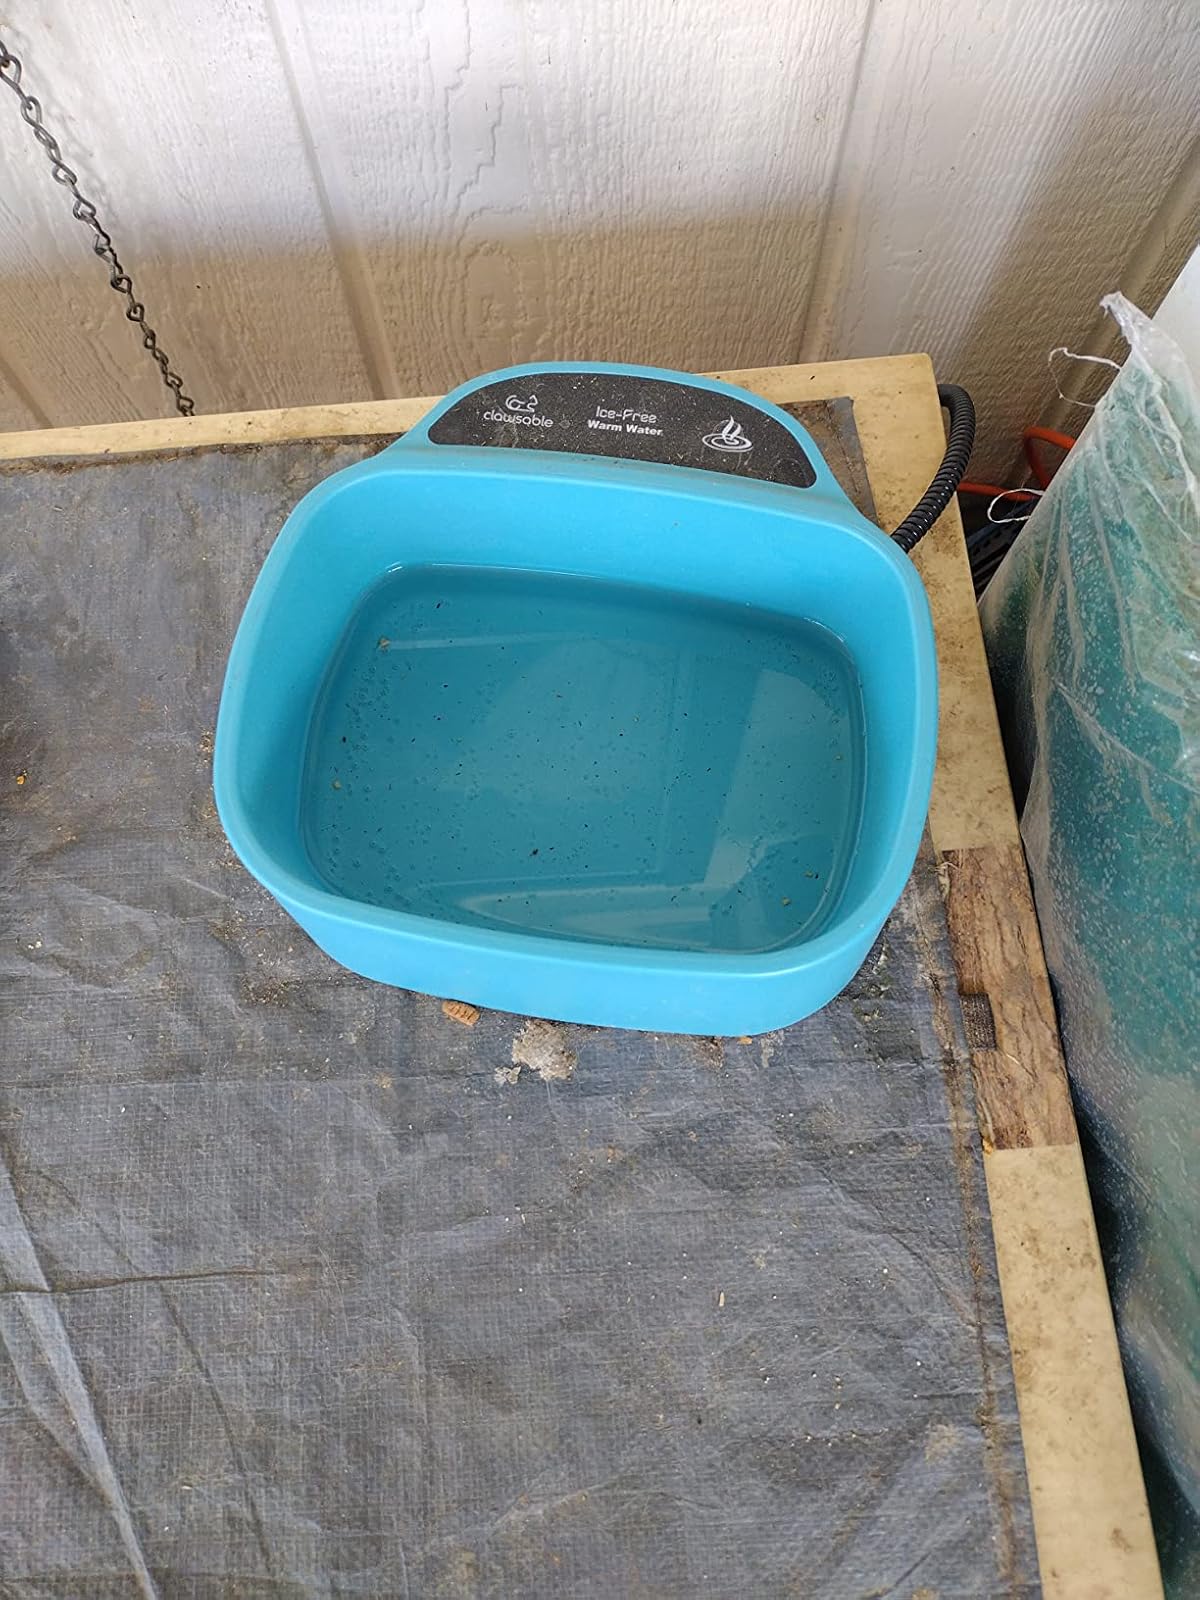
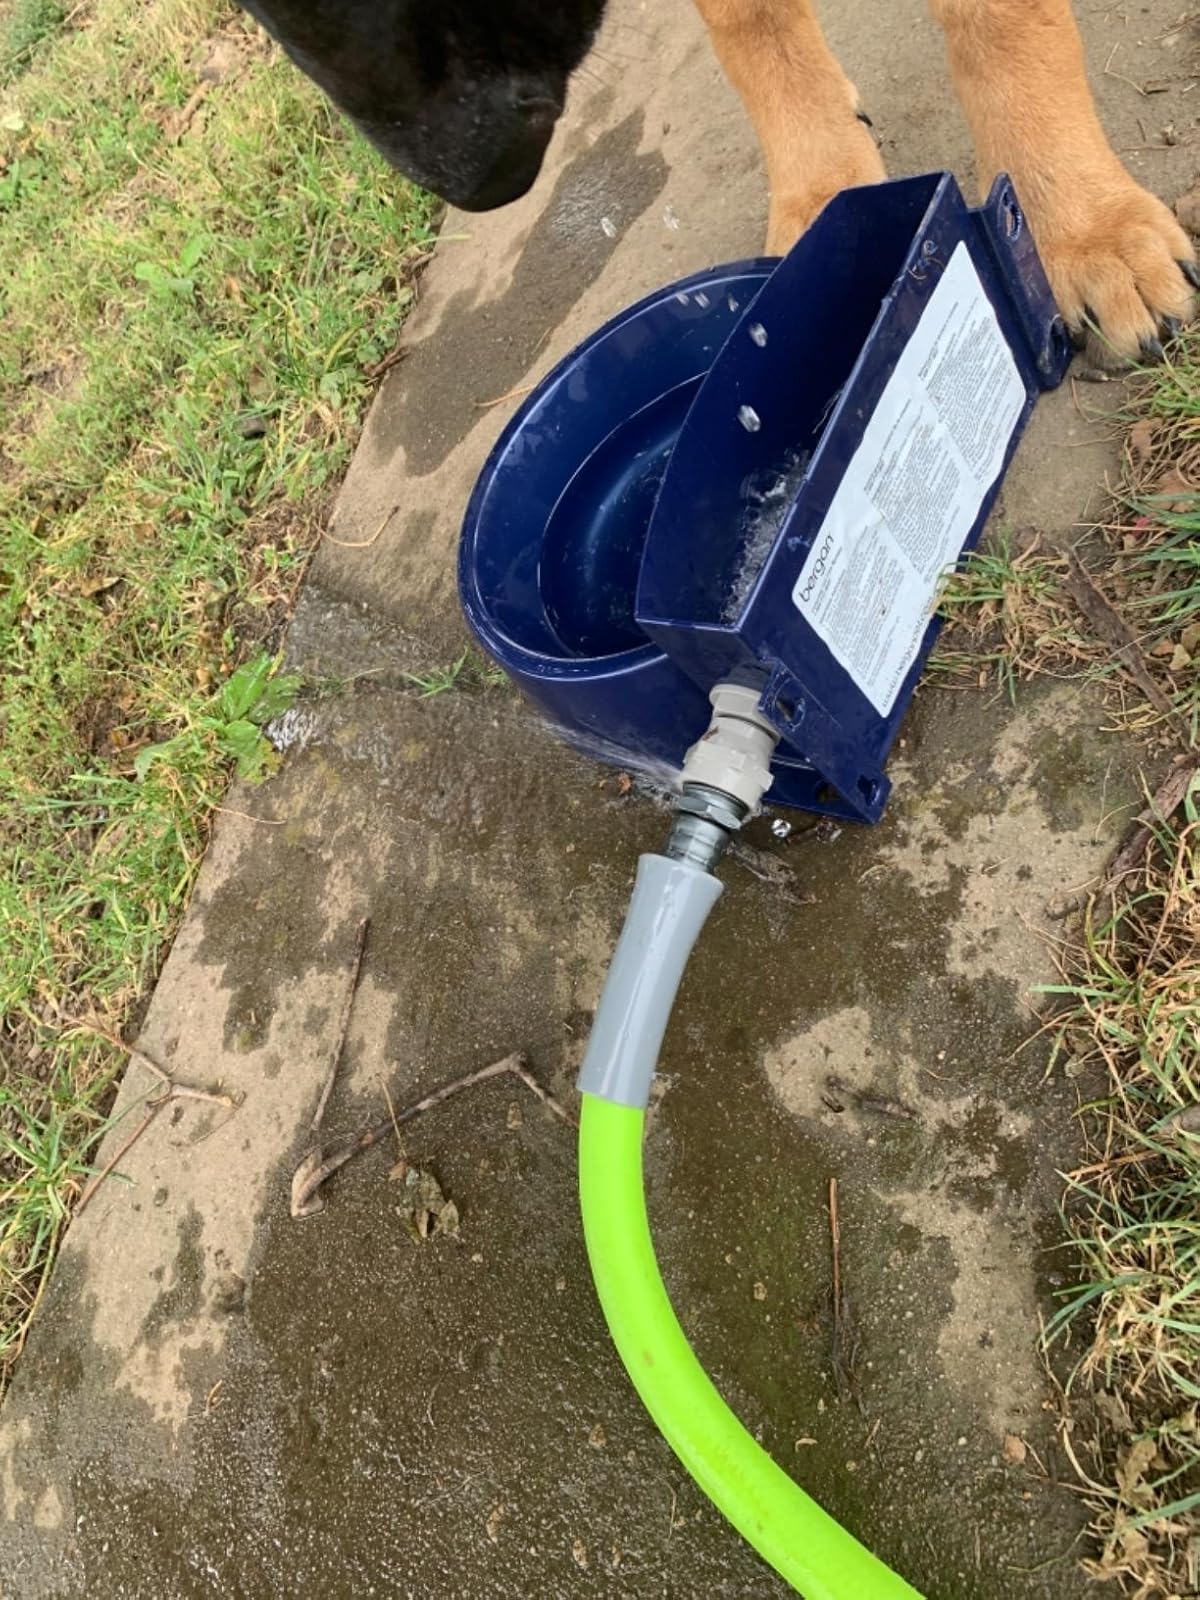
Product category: items_bowl
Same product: no